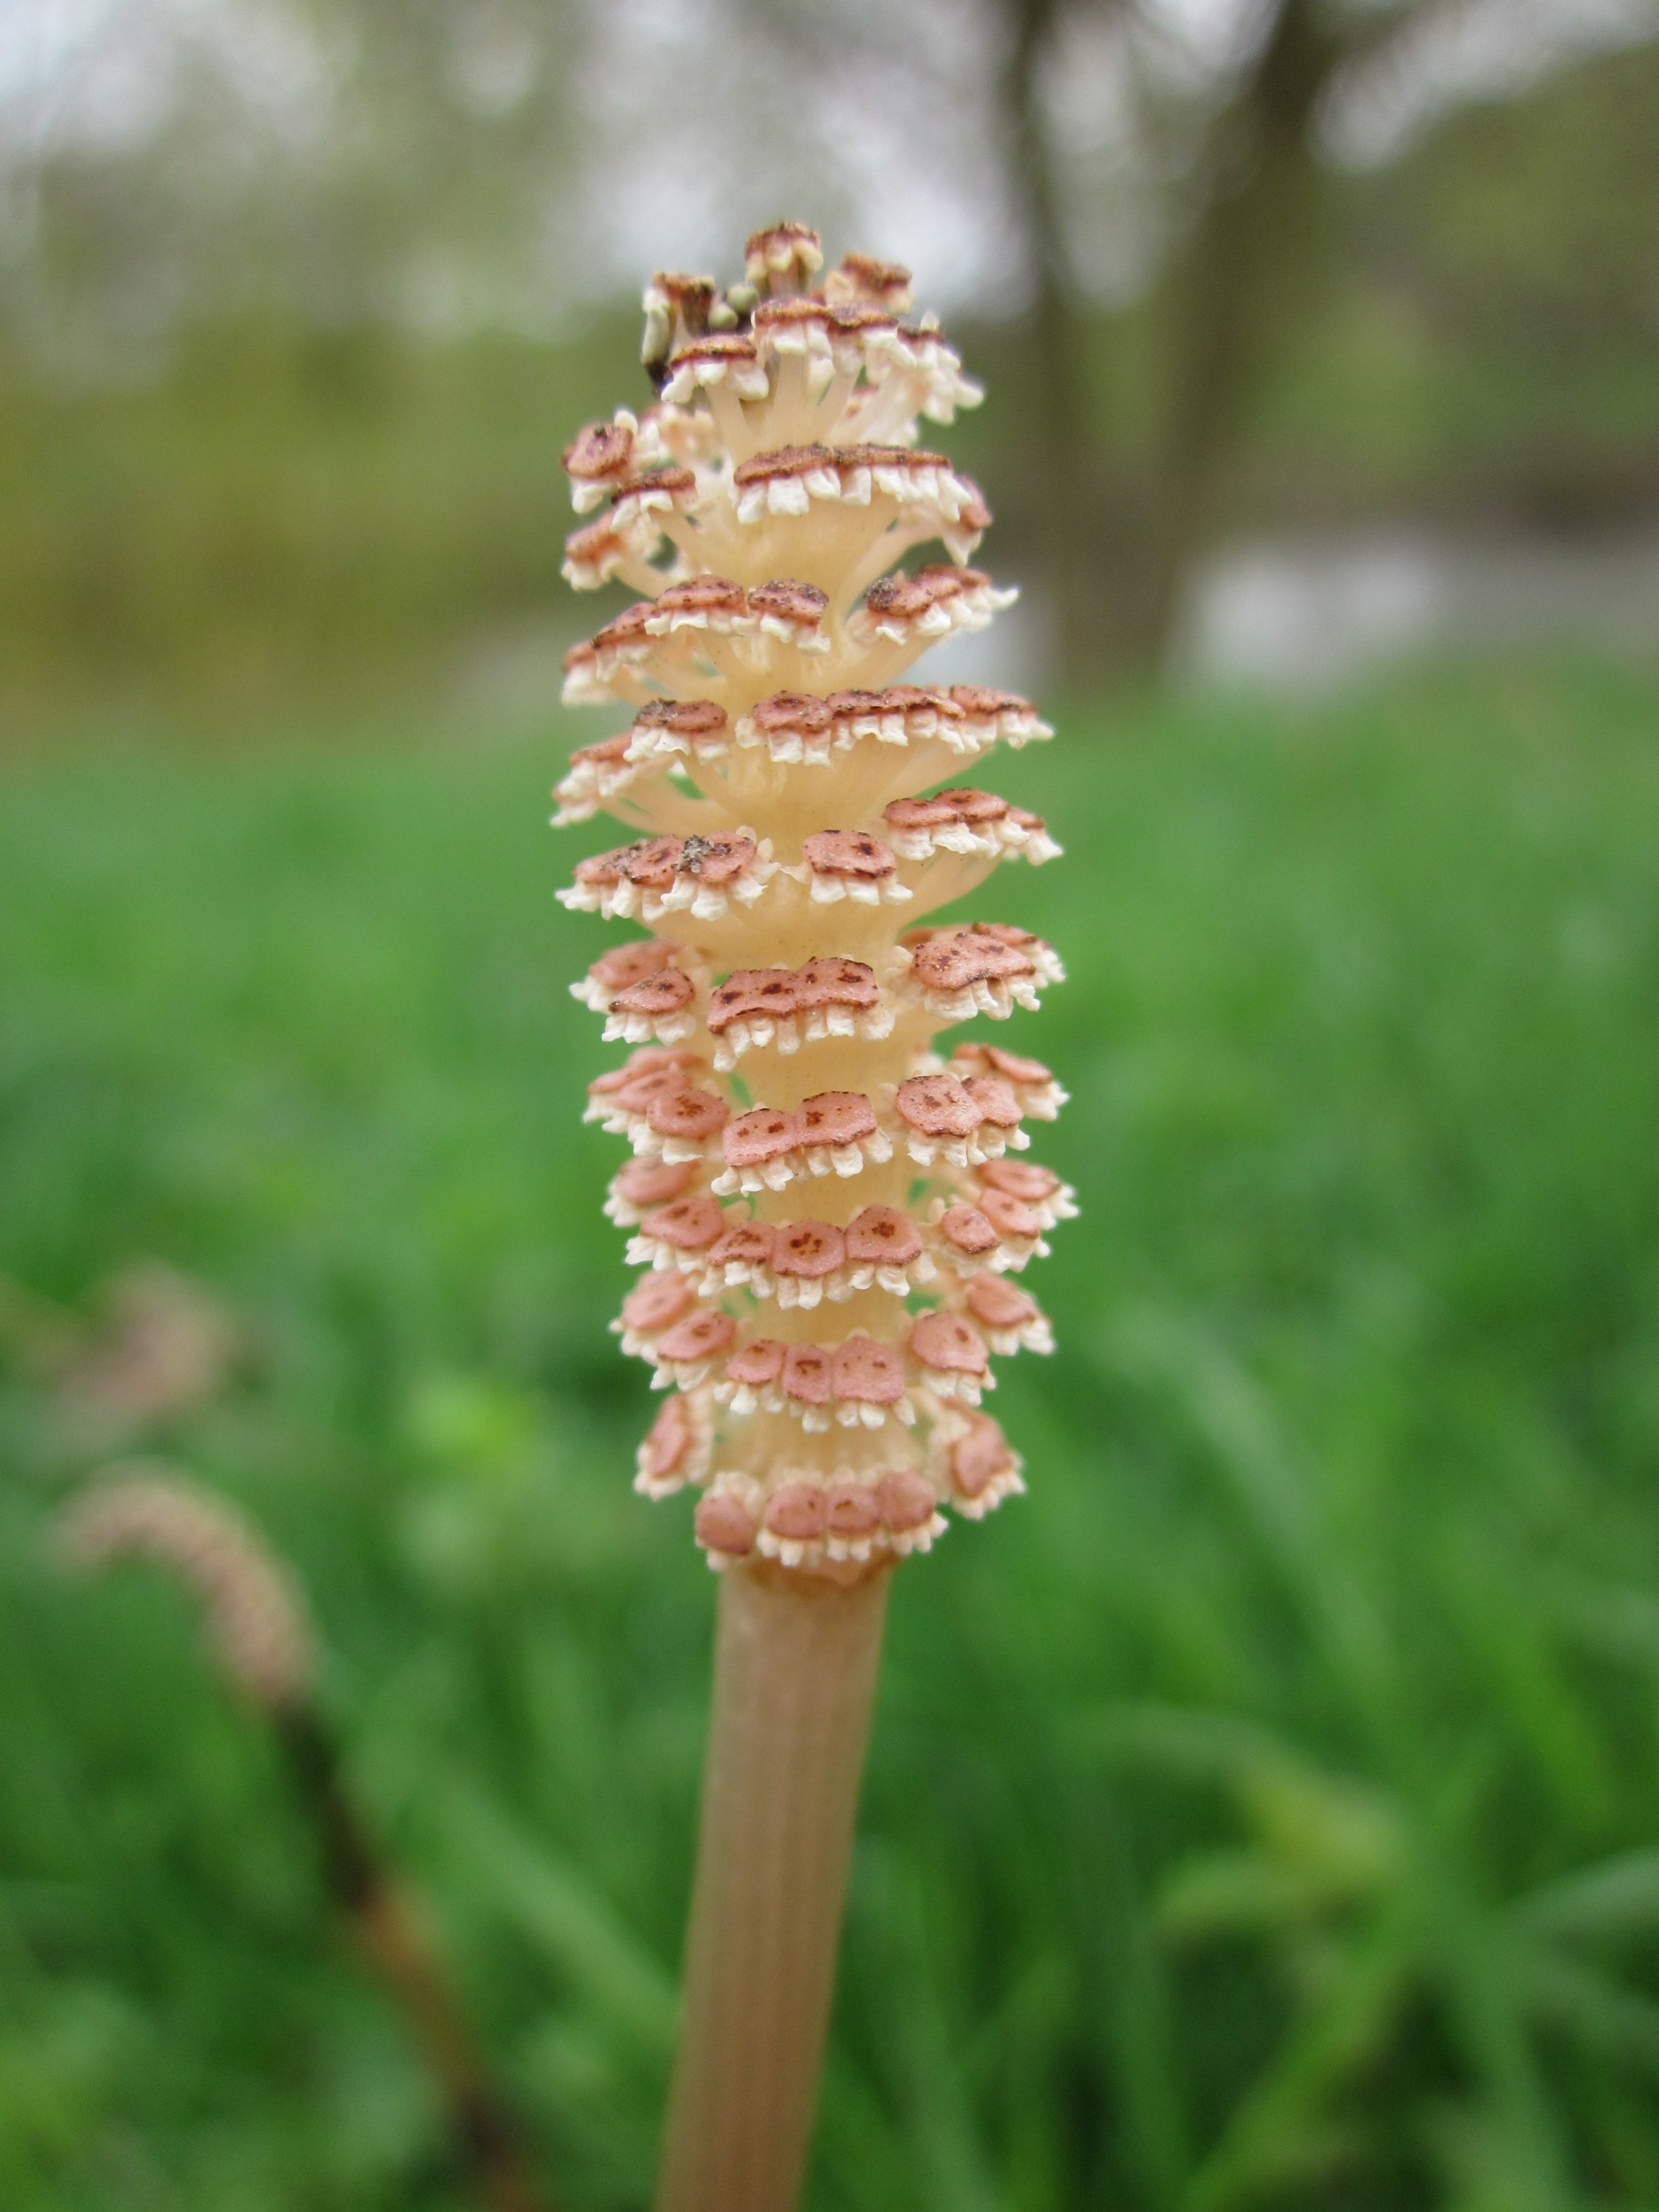
plant, leaf, flower, botany, flora, wildflower, species, macro photography, inflorescence, flowering plant, torch lily, field horsetail, grass family, plant stem, land plant, ferns and horsetails, horsetail family, broomrape, neottia nidus avis, equisetum arvense, common horsetail